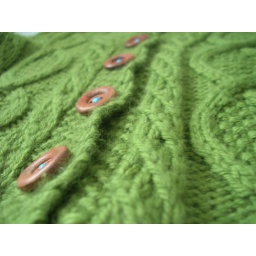
Trellis Caridgan from Knitty knit in Elann superwash in a grass green colour. Buttons recycled from a pawn shop sweater.